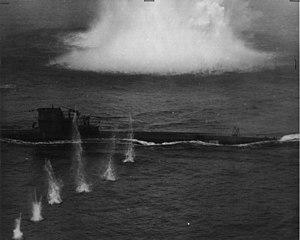
Le Unterseeboot 134 était un U-boot type VII C utilisé par la Kriegsmarine pendant la Seconde Guerre mondiale.